Santa Bàrbara Castle

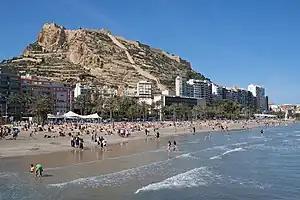
Mount Benacantil and Castle of Santa Bàrbara seen from Postiguet Beach.

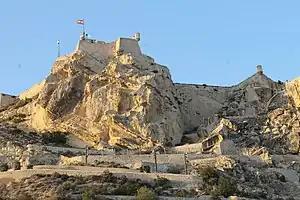
Santa Bàrbara Castle

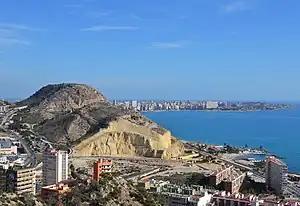
The Serra Grossa from the Castle of Santa Bàrbara.

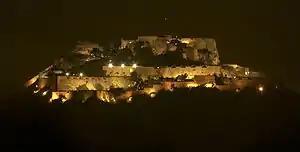
Night view of the castle from the Serra Grosa

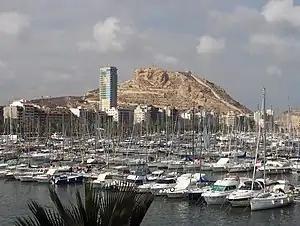
Location of the castle in Alicante

Santa Bàrbara Castle is a fortification in the center of Alicante, Valencian Community, Spain. It stands on Mount Benacantil (166 m) bordering the sea, which gave it enormous strategic value since from it you can see the entire bay of Alicante and its land surroundings. The image of the mountain from the beach resembles a face, which is why it is called "the face of the Moor" and is an icon of the city of Alicante.